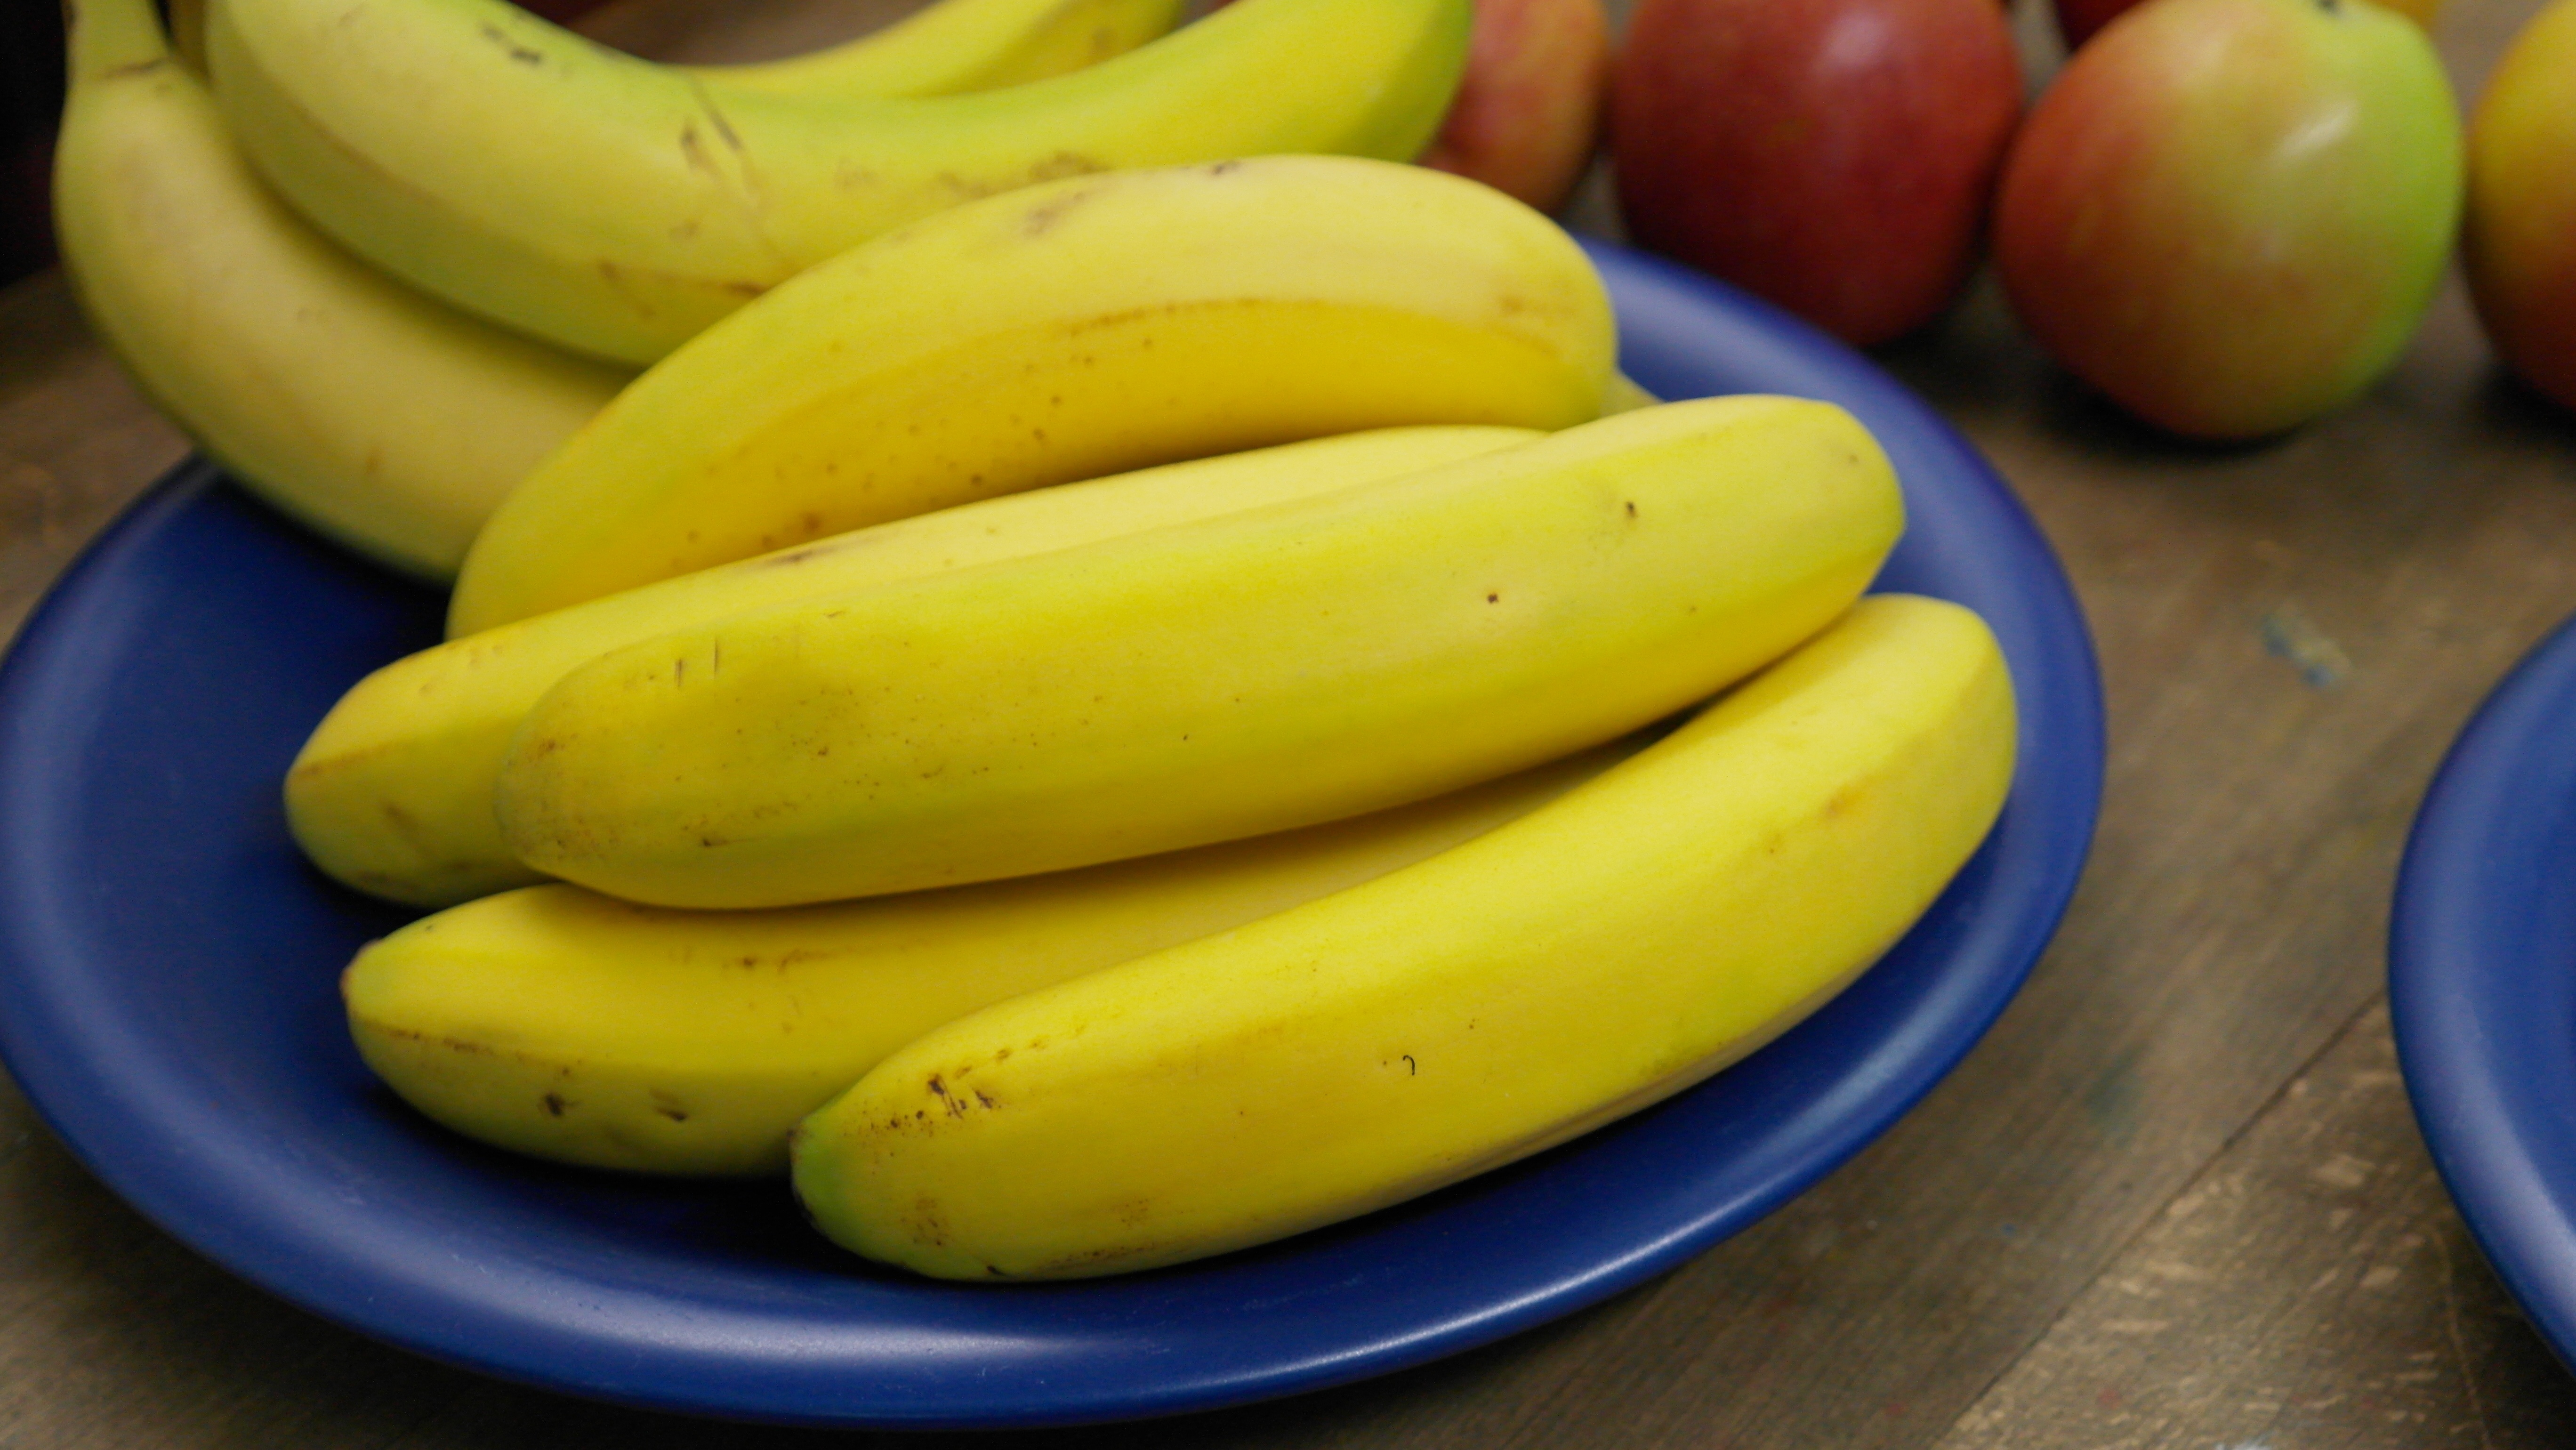
plant, fruit, food, produce, vegetable, tropical, yellow, banana, healthy, bananas, shrub, flowering plant, fruity, banana shrub, land plant, banana family, cooking plantain, summer squash